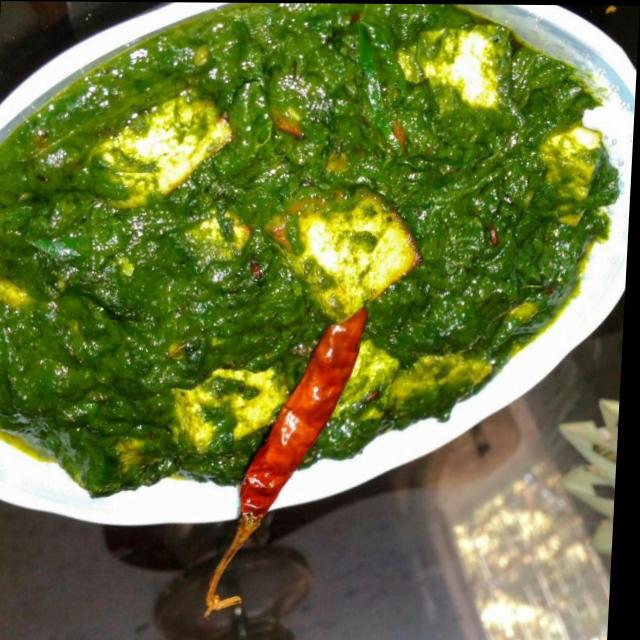
Dish: palak_paneer